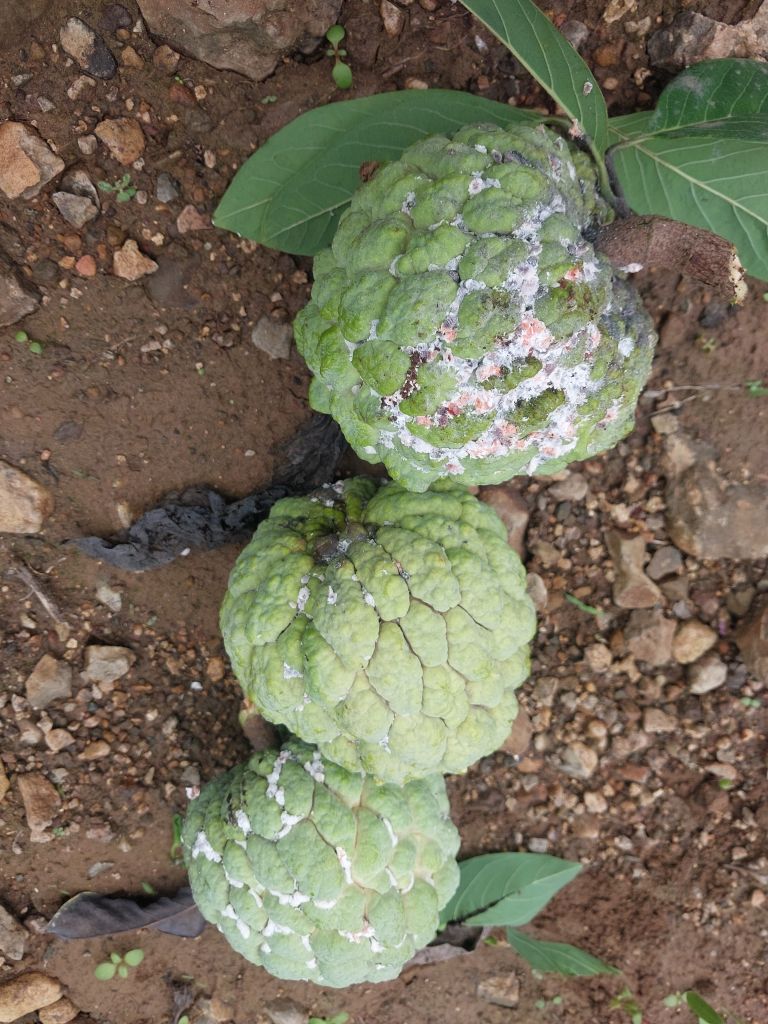
Disease label: Mealy Bug